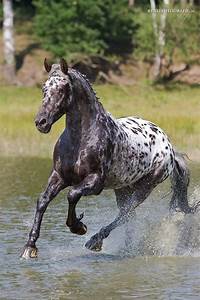
Label: horse